Travis Meyer (cyclist)

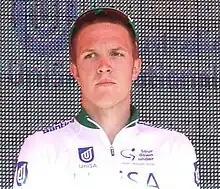
Meyer at the 2009 Tour Down Under

Travis Meyer (born 8 June 1989 in Viveash) is an Australian former professional racing cyclist, who rode professionally between 2010 and 2016. His first Pro Tour race was the 2009 Tour Down Under. At the beginning of 2010 he was the winner of the Australian National Road Race Championships elite road race.